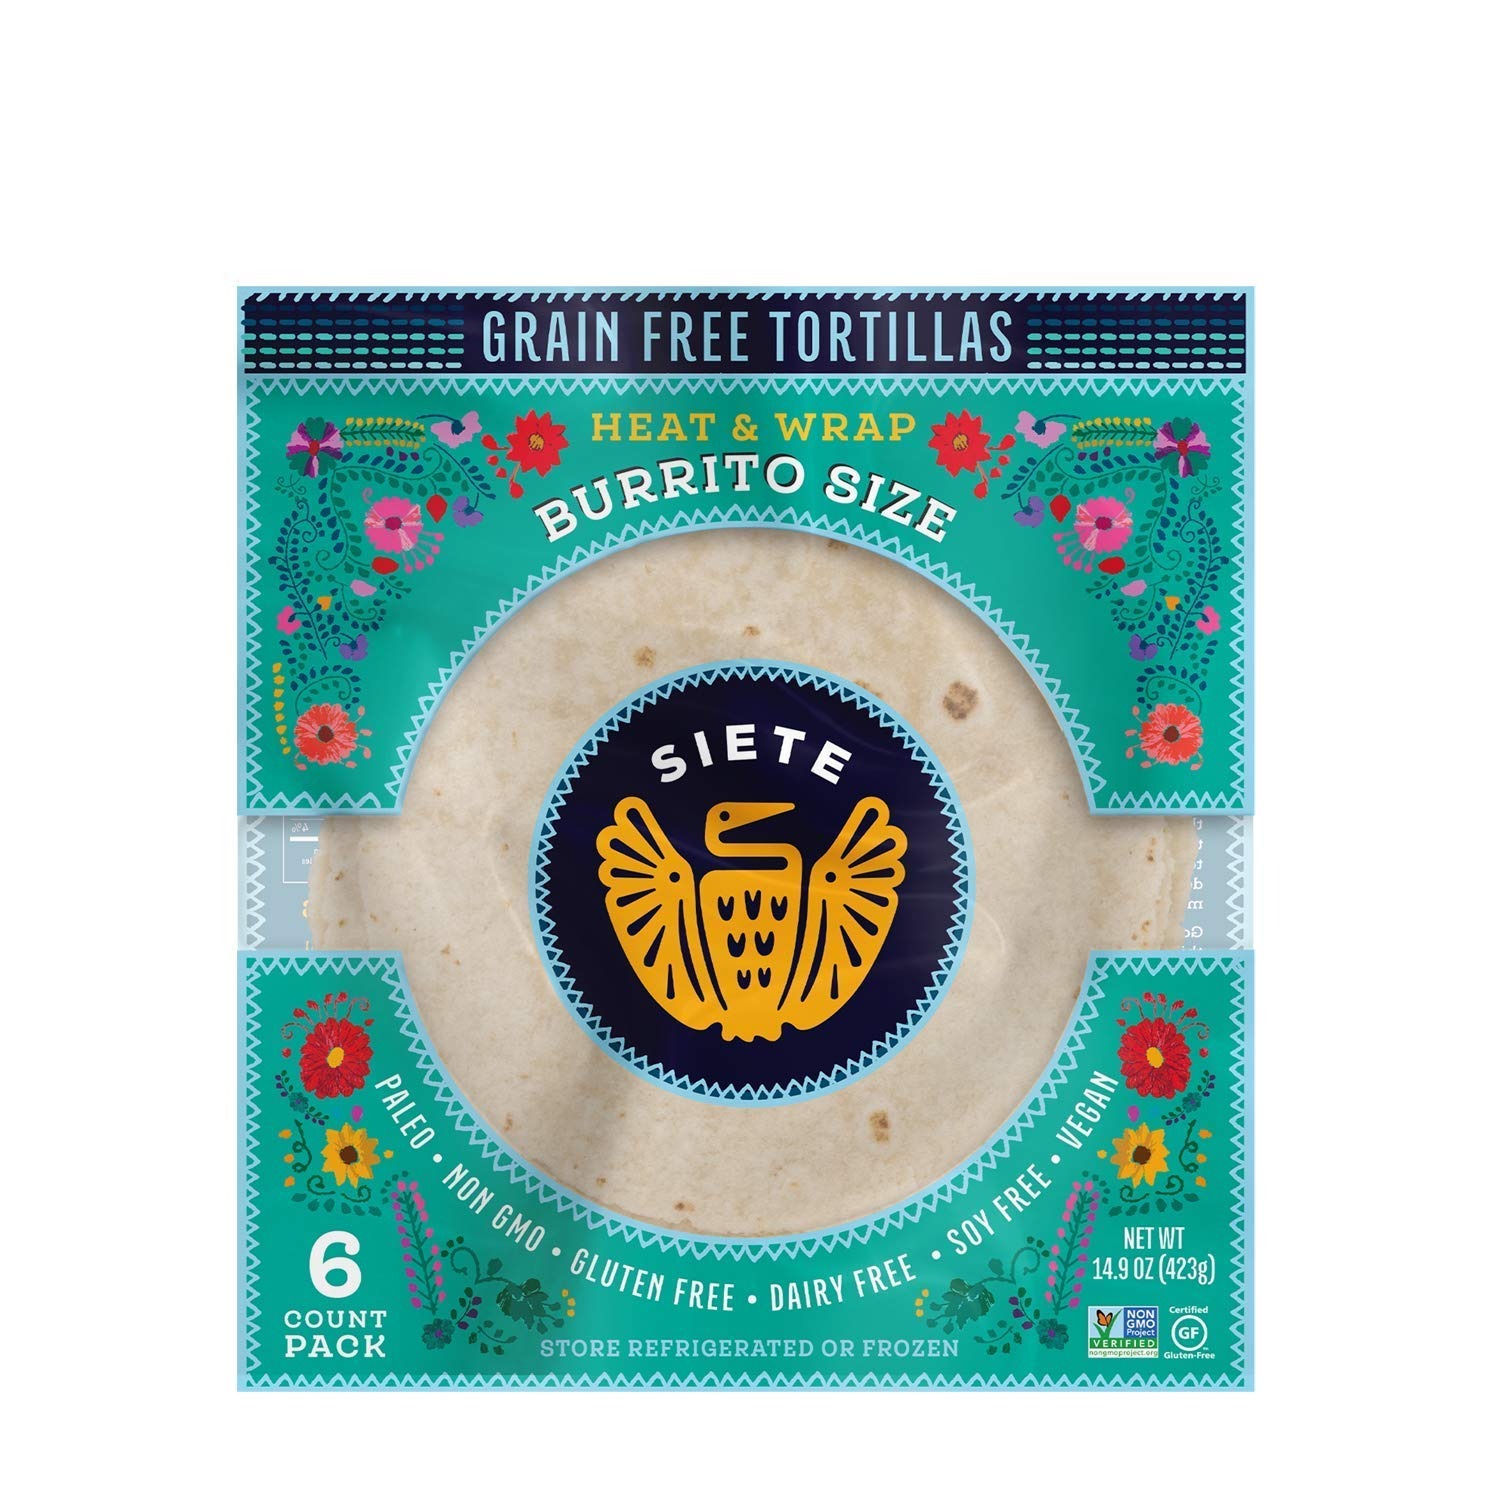
Item Name: Siete Burrito-Size 11-Inch Tortillas | Grain-Free Burrito Wraps | Pack of 1
Bullet Point 1: GO BIG OR GO BURRITO: Our Grain Free Burrito-Size Tortillas are made from cassava, and big enough to wrap all your hopes, dreams, and favorite toppings.
Bullet Point 2: GLUTEN AND GRAIN FREE: These Burrito-Sized Tortillas are gluten free, grain free, dairy free, and paleo & vegan friendly.
Bullet Point 3: SOFT SHELLS FOR BURRITOS, WRAPS, AND QUESADILLAS: No matter how you like to enjoy your favorite Mexican foods, these tortillas are pliable, delicious, and ready for the baking!
Bullet Point 4: SIMPLE INGREDIENTS: Made with cassava flour, avocado oil, coconut flour, and apple cider vinegar, these are made from simple and tasty ingredients.
Bullet Point 5: KEEP REFRIGERATED OR FROZEN. All Siete Tortillas are shipped with ice packs in a recyclable foam cooler. Purchase directly from Siete Family Foods to ensure your next family favorite arrives fresh on your doorstep.
Product Description: <b>GRAIN FREE PALEO NON GMO VEGAN GLUTEN FREE DAIRY FREE SOY FREE</b><br>Taco, nacho, queso… Turns out we sort of have a thing for foods that end in “o.” So, we thought, let’s do one better for the folks with a similar affinity and create a burrito-size tortilla! That’s right—now we’ve added “burrito” to the list! Made with cassava flour and the hopes and dreams of people wanting a tortilla big enough to wrap themselves in, this tortilla will be a game-changer. (Okay, so you might not be able to wrap yourself per se, but think of it as a sleeping bag to swaddle all your favorite burrito-fillings.)<br><br><b>Quantity</b><br>Each order contains 6 packs of 6 tortillas (36 tortillas total).<br><br><b>Ingredients</b><br>Cassava Flour, Tapioca Flour, Coconut Flour, Arrowroot Flour, Avocado Oil, Apple Cider Vinegar, Yeast, Coconut Sugar.
Value: 7.0
Unit: Ounce

Price: 12.98